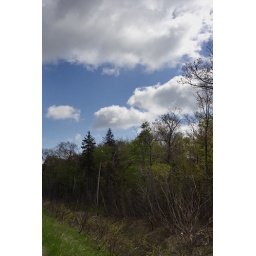
trees off the road near quebec city